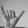
ASL letter: Y